Don Newcombe

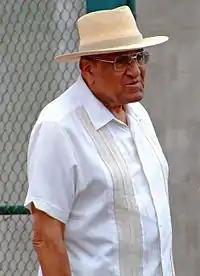
Newcombe in 2009

Newcombe rejoined the Dodger organization in the late 1970s and served as the team's Director of Community Affairs. In March 2009, he was named special adviser to the chairman of the team.